Anne, Princess Royal

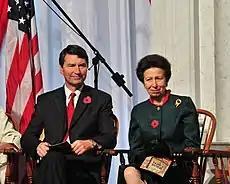
The Princess Royal with her second husband, Vice Admiral Sir Timothy Laurence (2014)

Anne was born at 11:50 a.m. BST on 15 August 1950 at Clarence House during the reign of her maternal grandfather, King George VI. She is the second child and only daughter of Princess Elizabeth, Duchess of Edinburgh (later Queen Elizabeth II), and Prince Philip, Duke of Edinburgh. A 21-gun salute in Hyde Park signaled the birth. Anne was baptised in the Music Room of Buckingham Palace on 21 October 1950, by the Archbishop of York, Cyril Garbett. At the time of her birth, she was third in the line of succession to the British throne, behind her mother and older brother, Charles (later King Charles III). She rose to second in 1952 after her grandfather's death and her mother's accession; she is currently 18th in line.